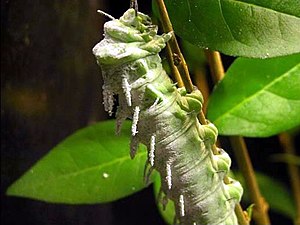
Atlasspinder
Atlasspinder, larve
Atlasspinder er en sommerfugl som tilhører familien natpåfugleøjer. Den har en forholdsvis lille krop, men store vinger og et vingefang på op til 30 cm. Den har det største vingeareal blandt de kendte sommerfuglarter. Atlasspinderen forekommer i skove i Sydøstasien. Den formerer sig forholdsvis let i fangenskab og der foregår en del opdræt af den. I Indien foregår der også noget silkeproduktion baseret på denne art.